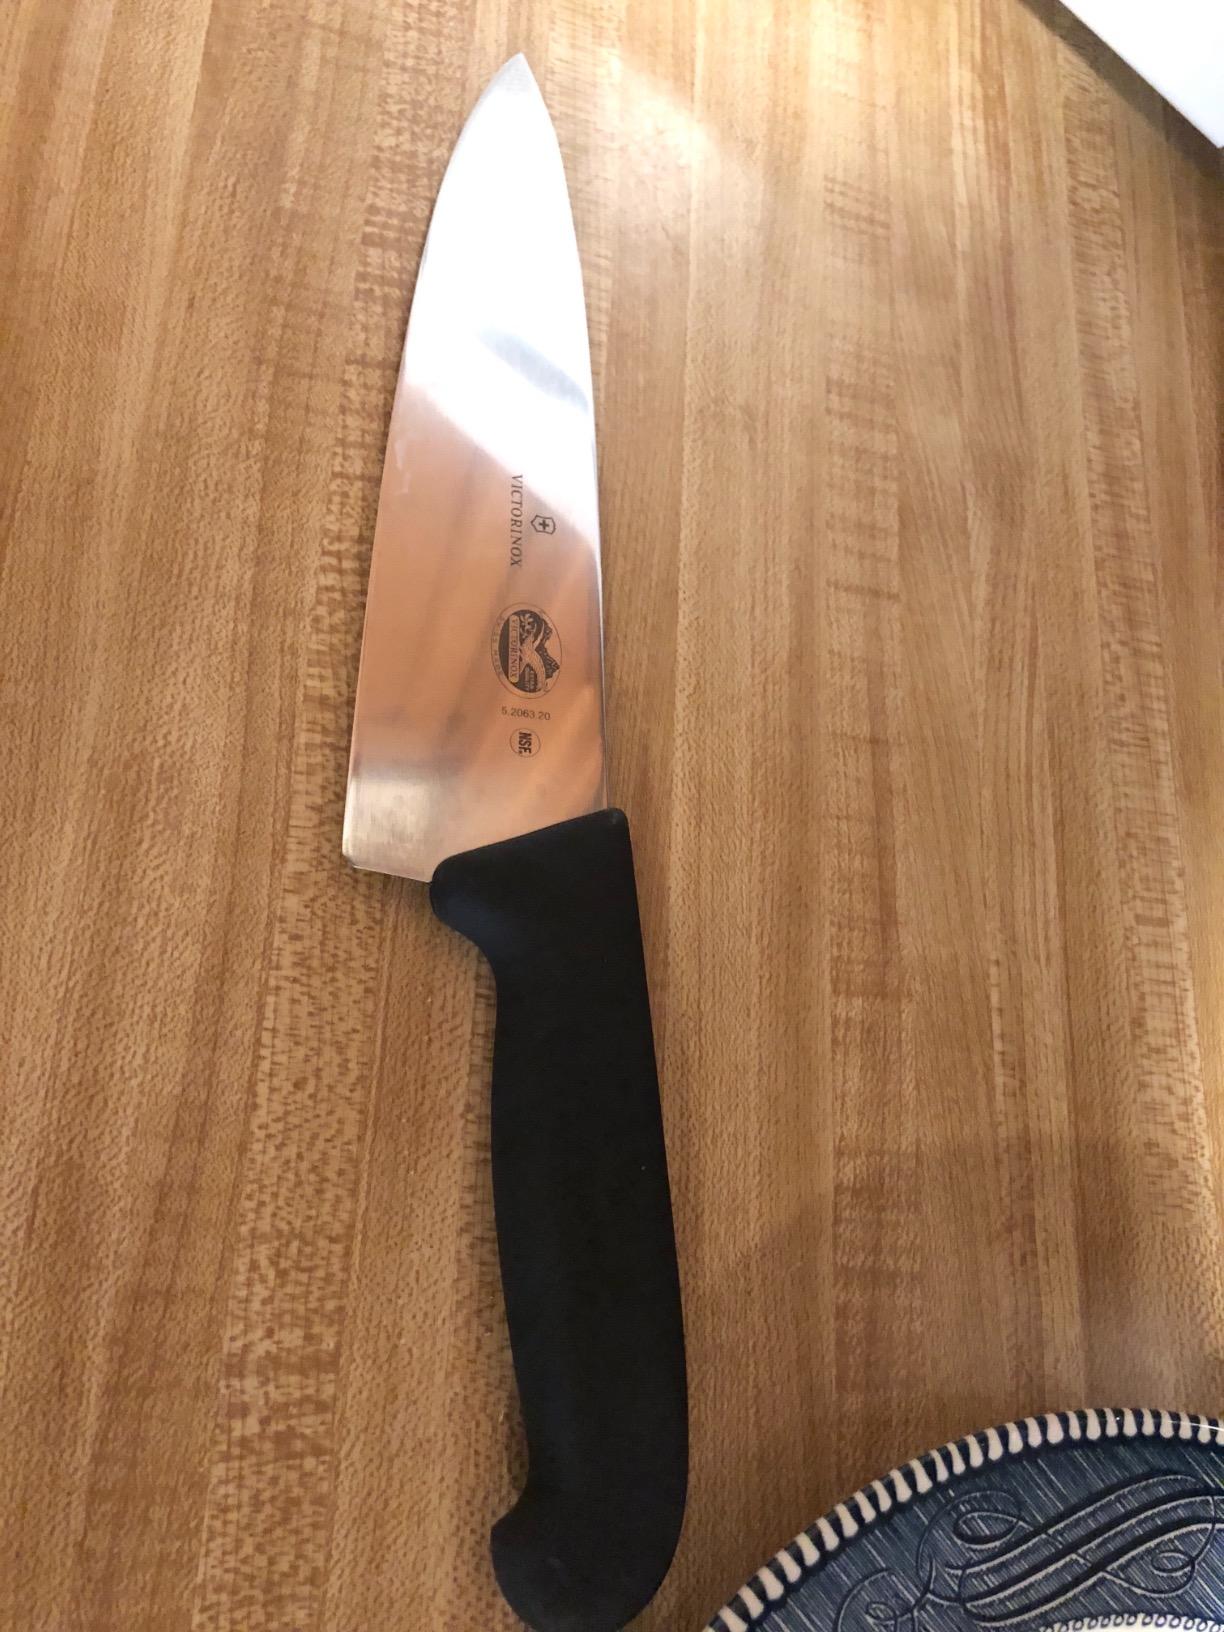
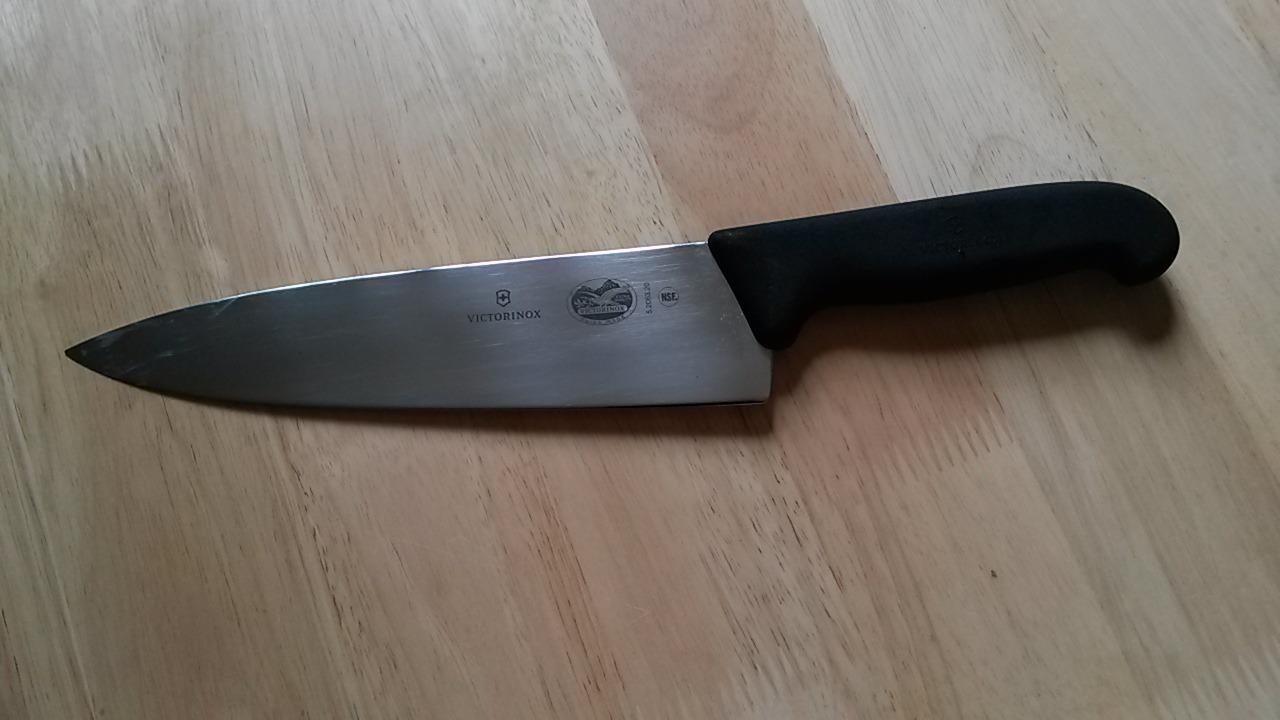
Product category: items_knife
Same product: yes